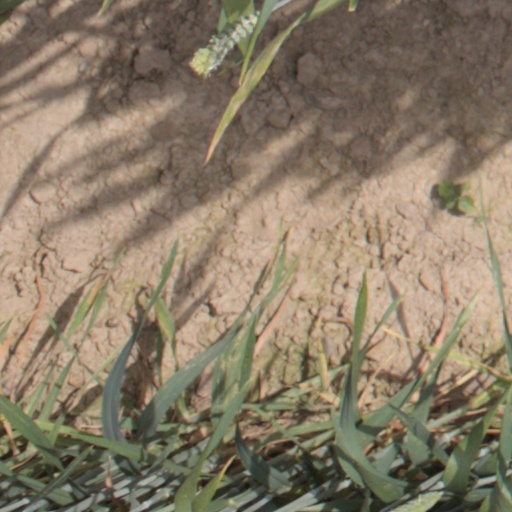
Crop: wheat